Lingua franca

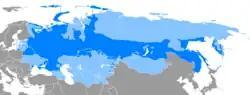
Areas where Russian is the majority language (medium blue) or a minority language (light blue)

Akkadian remained the common language of a large part of Western Asia from several earlier empires, until it was supplanted in this role by Aramaic.